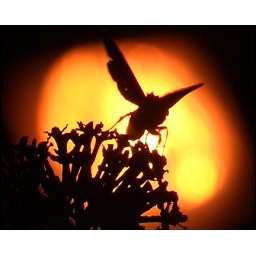
Silver-Y under street lamp